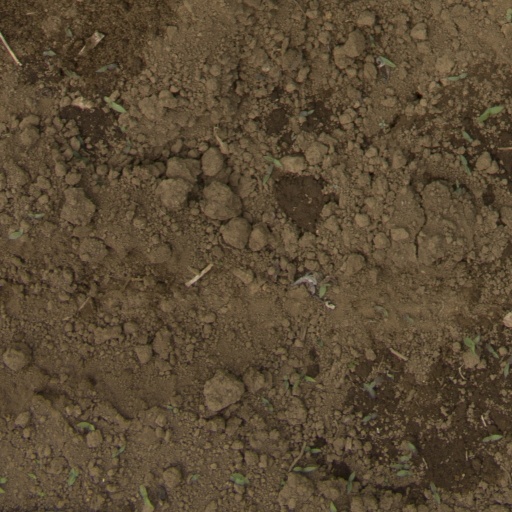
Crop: Jerusalem artichoke